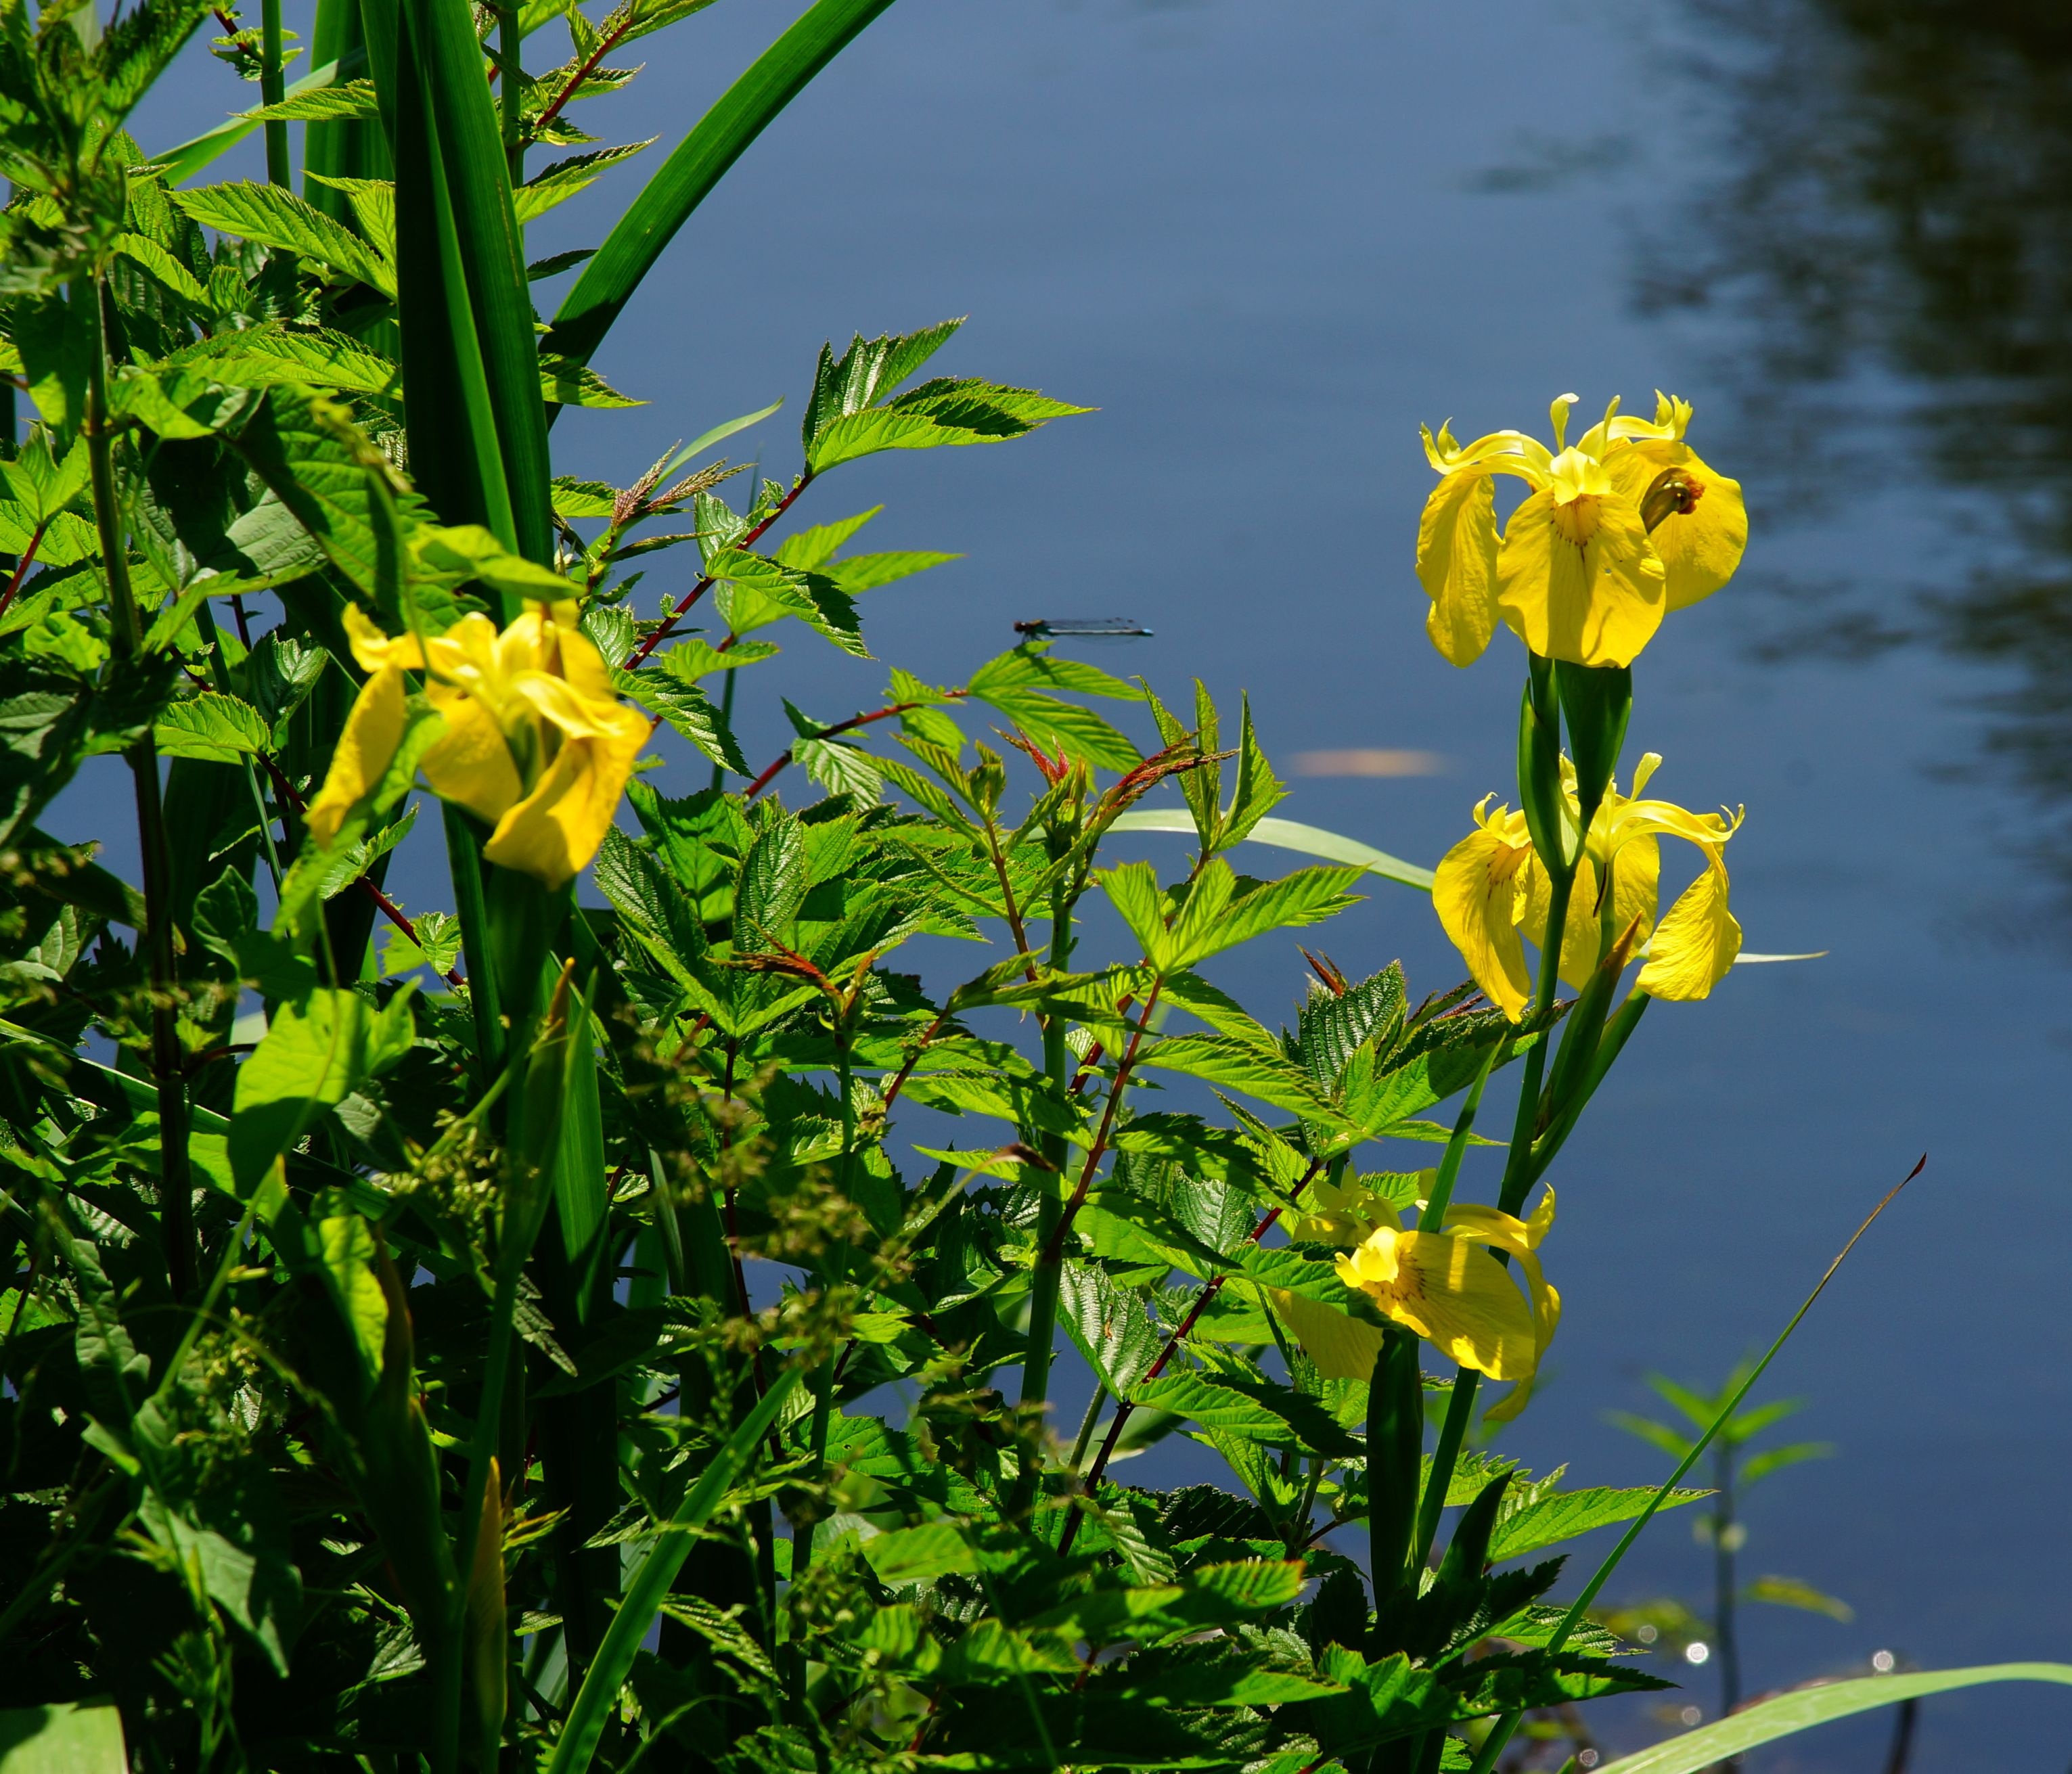
water, nature, plant, meadow, flower, pond, crop, botany, yellow, flora, wildflower, flowers, relaxation, mood, water lilies, flowering plant, early summer, land plant